Titanfall (video game)

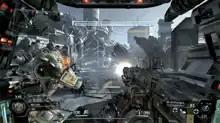

"Titanfall" is a shooter game played from a first-person perspective. Players fight as free-running foot soldier "Pilots" who can command agile, mech-style robots"Titans"to complete team-based objectives. The game is set on derelict and war-torn colonies at the Frontier, the fringe of space exploration, as either the Interstellar Manufacturing Corporation (IMC) or the Frontier Militia. Online multiplayer is the sole game mode, but contains single-player elements such as cutscenes, plot, character dialogue, and non-player characters (NPCs). "Titanfall" has no offline, single-player, or local splitscreen modes, and does not support system link over a local area network (LAN). Respawn founder Vince Zampella described the game as bringing "scale, verticality, and story" to the first-person shooter genre of multiplayer gaming.